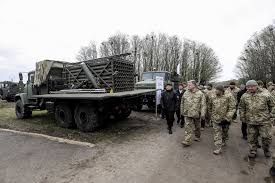
Label: Self Propelled Artillery